Kazuhiko Shigetoku

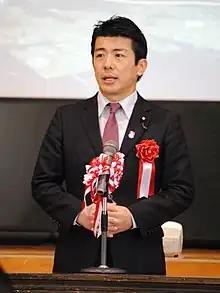
Shigetoku in 2014

is a Japanese politician who is a member of the House of Representatives of Japan. He is the fourth chair of the Policy Research Council of the Constitutional Democratic Party of Japan and concurrently serves as shadow Chief Cabinet Secretary alongside it. He is also the leader of the Direct Admonition Society, a faction in the CDP, and acts as representative of the CDP's Aichi Prefecture Federation.